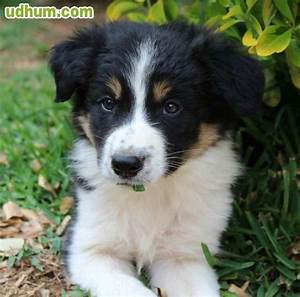
Label: images